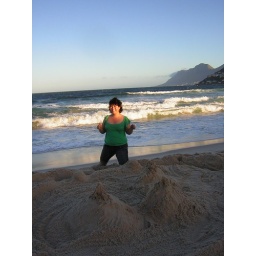
Happy girl in the sand